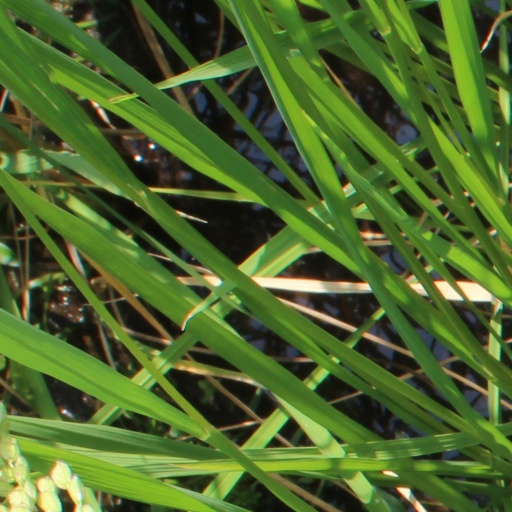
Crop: rice